Fire Island (film)

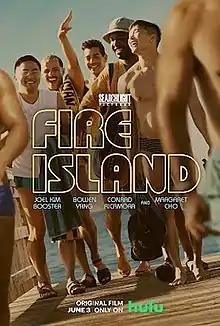
Official release poster

Fire Island is a 2022 American romantic comedy film directed by Andrew Ahn and written by and starring Joel Kim Booster. The film co-stars Bowen Yang, Conrad Ricamora, James Scully, and Margaret Cho. The plot follows a group of gay friends on vacation at the titular New York island, where romance becomes complicated by classism in a story inspired by Jane Austen's "Pride and Prejudice". Distributed and produced by Searchlight Pictures, the film was released June 3, 2022 on Hulu, to generally positive reviews.